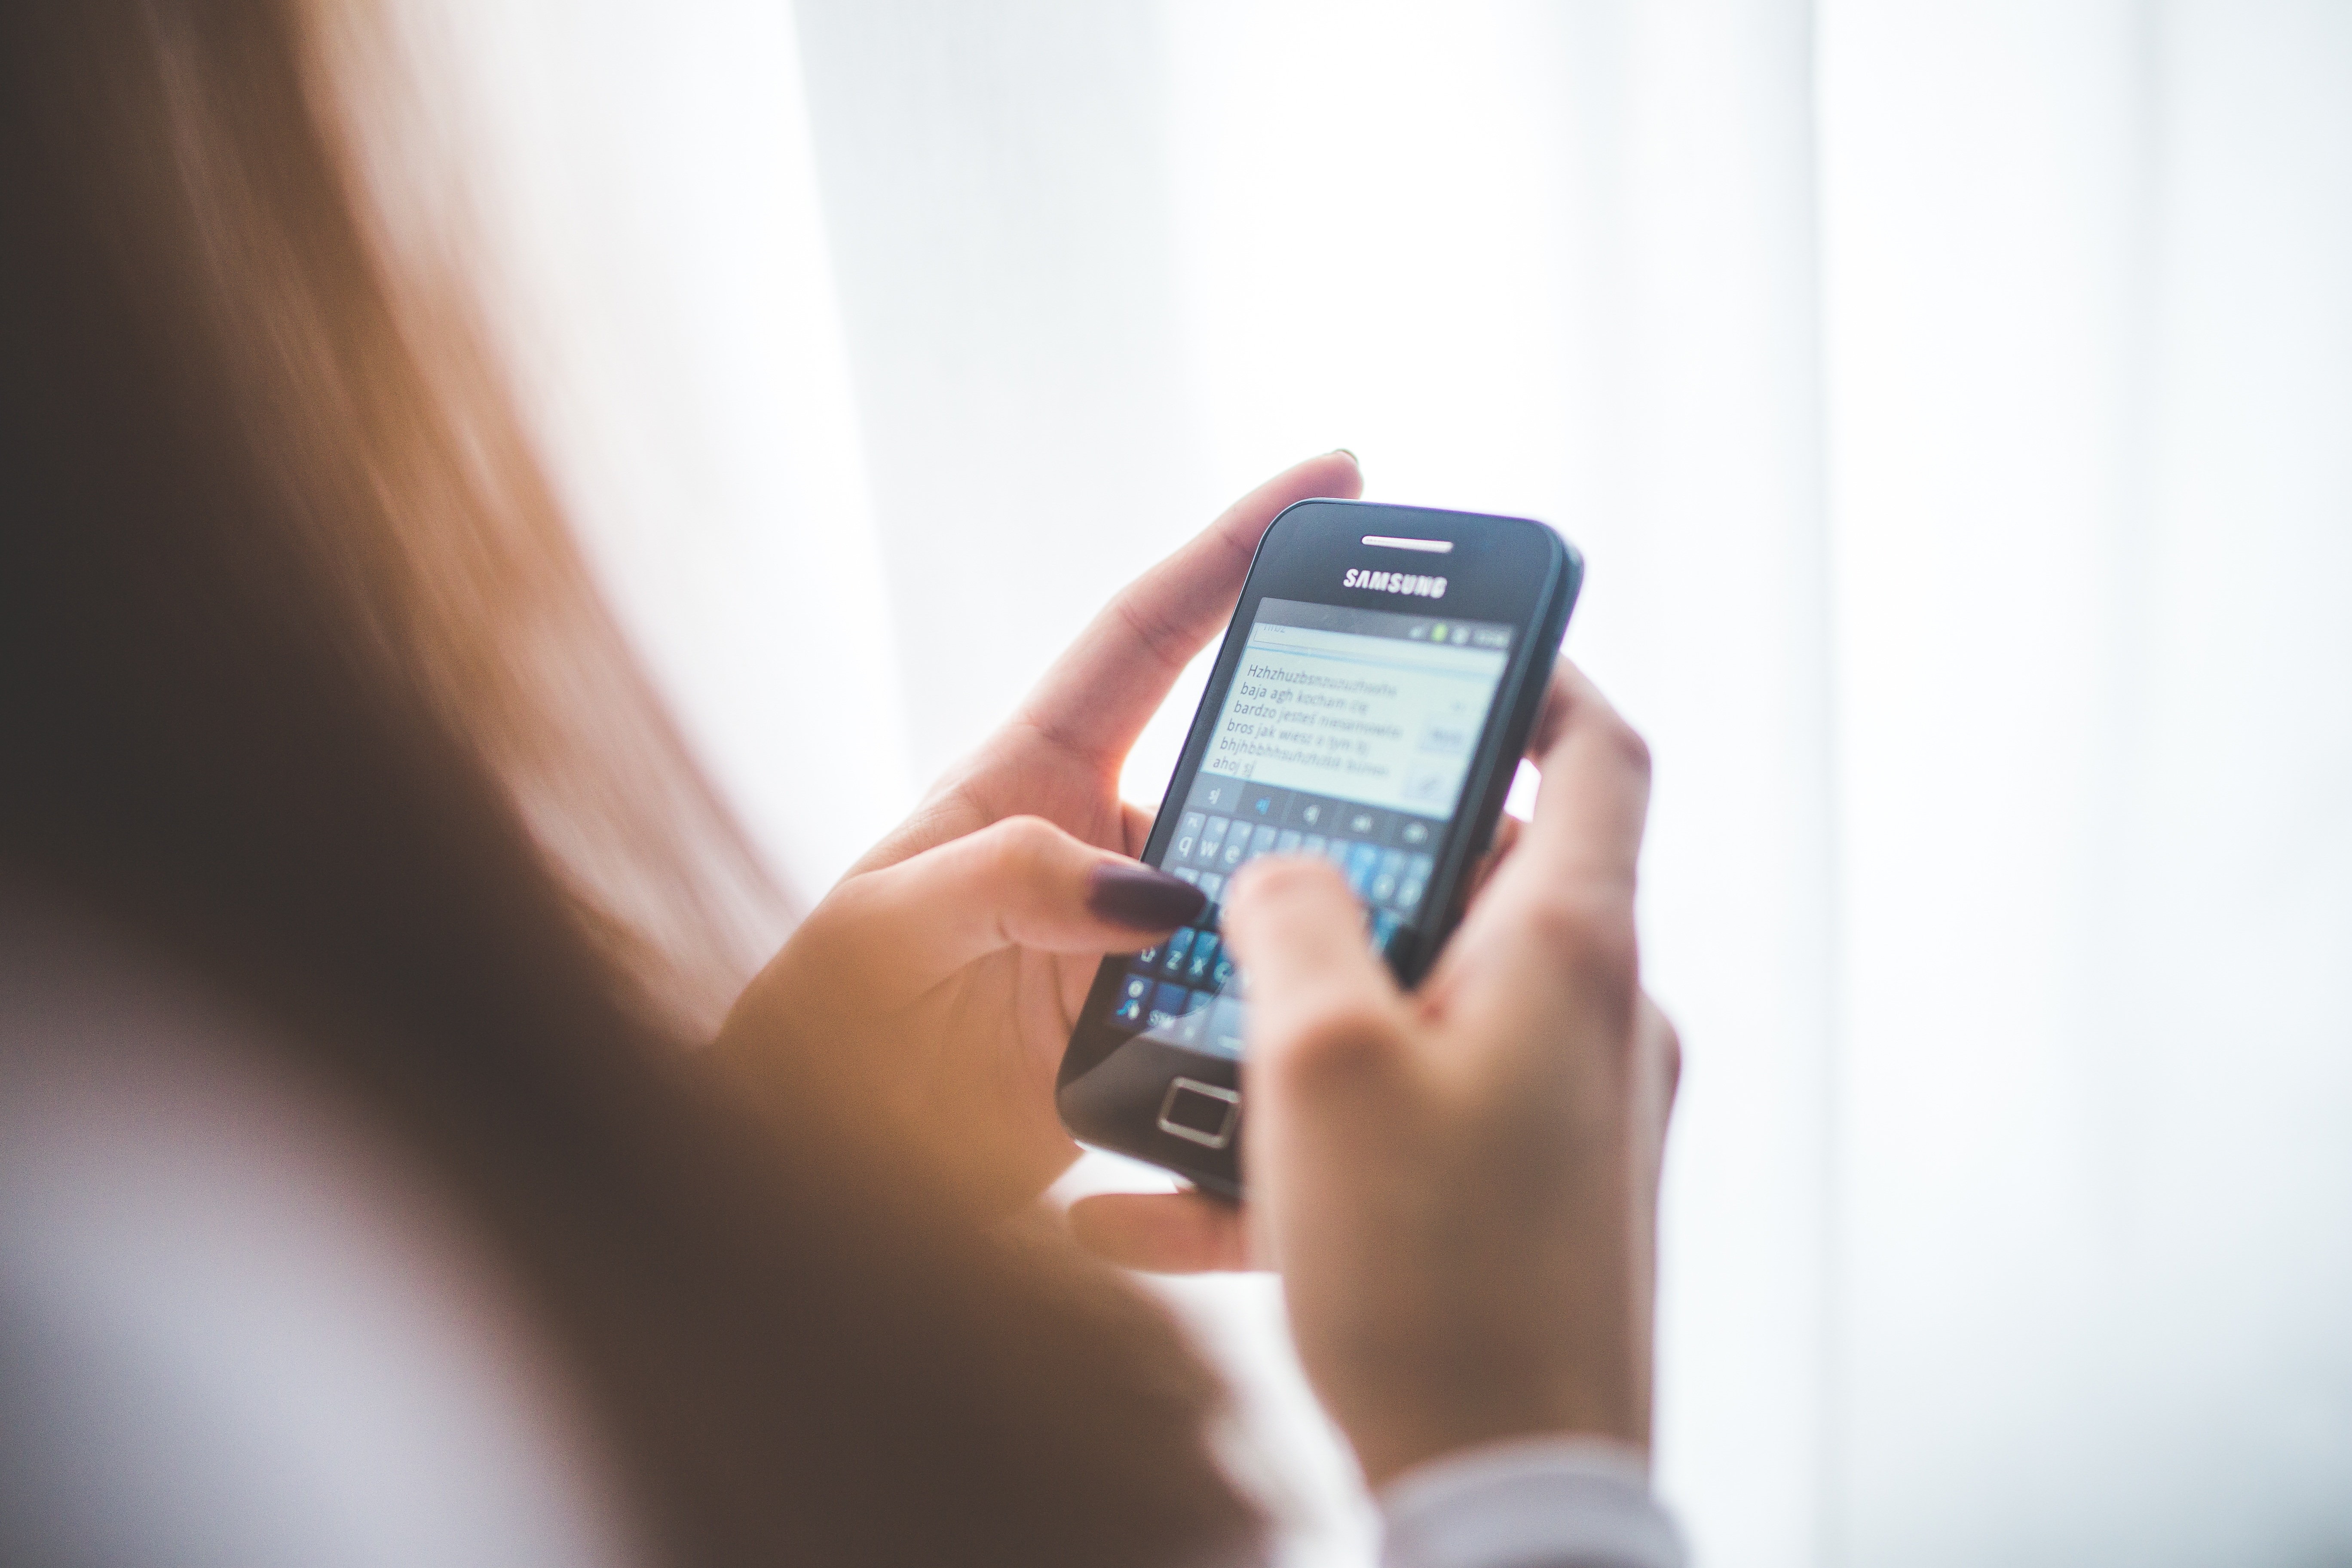
smartphone, mobile, hand, typing, girl, finger, phone, gadget, mobile phone, close up, cash, type, use, samsung, messaging, using, black phone